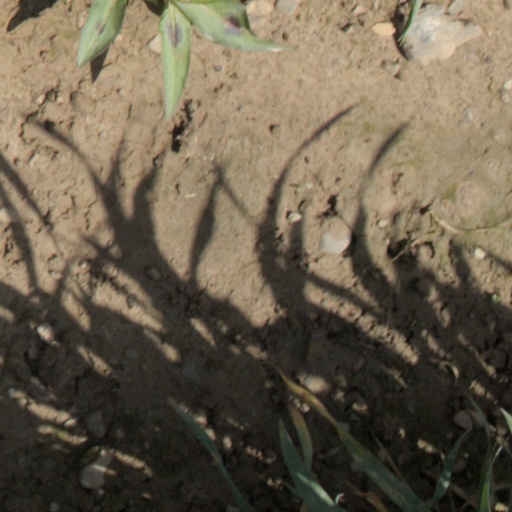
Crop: wheat